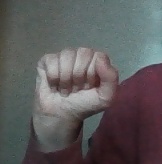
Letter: saad